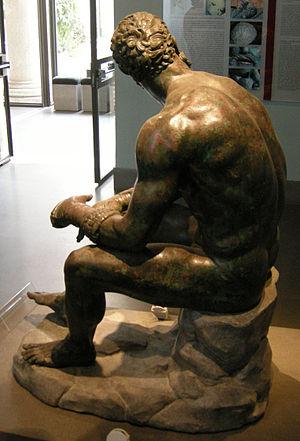
«